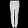
Label: Trouser